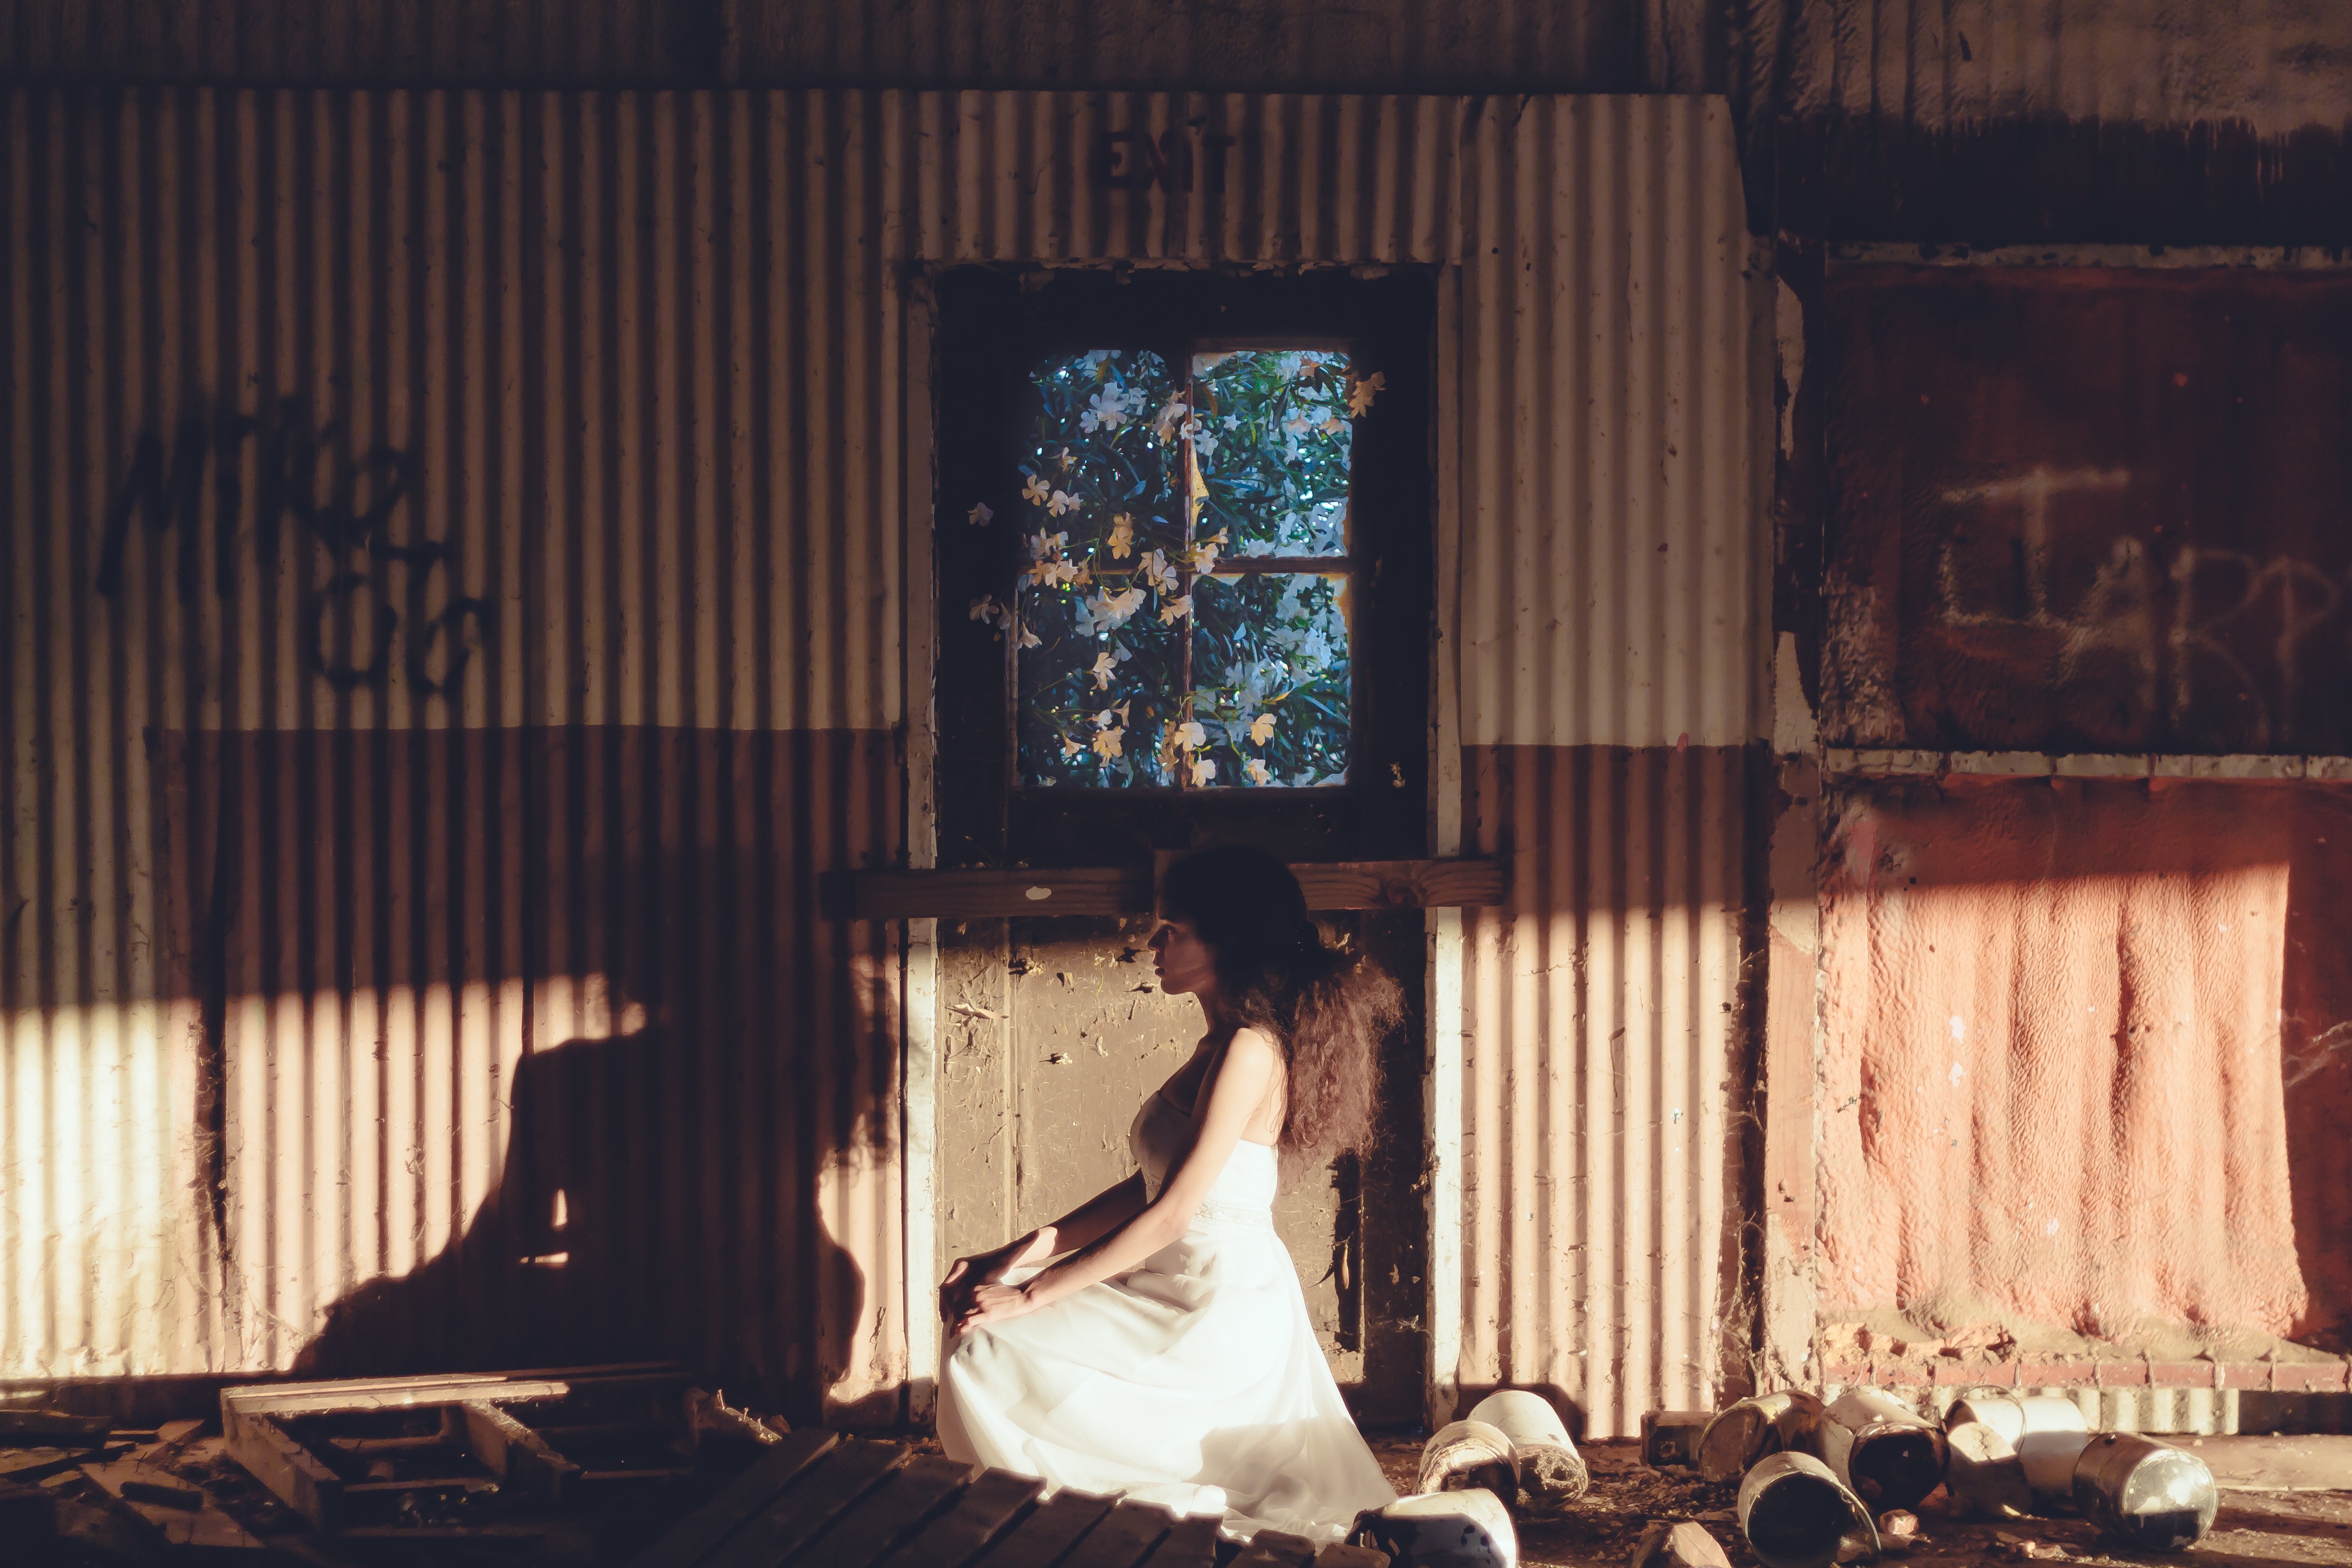
wood, girl, grunge, lady, graffiti, stage, dress, temple, photograph, image